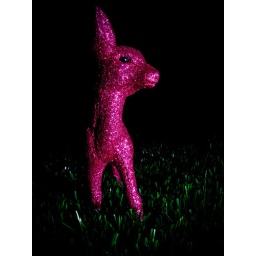
pink glitter deer in headlights on fake grass